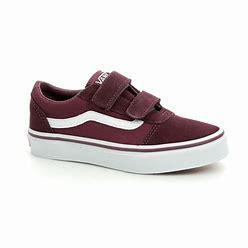
Brand: Vans
Model: Ward